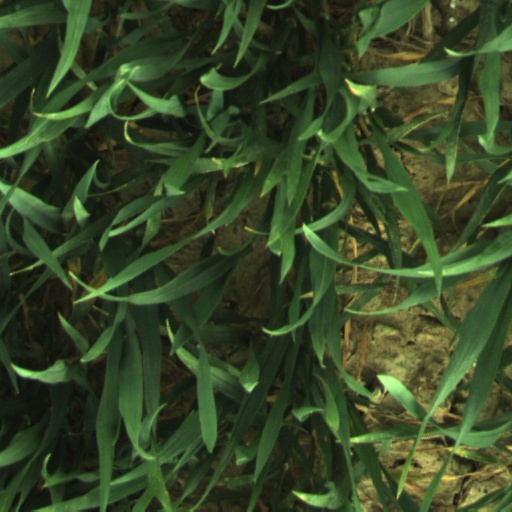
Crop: wheat